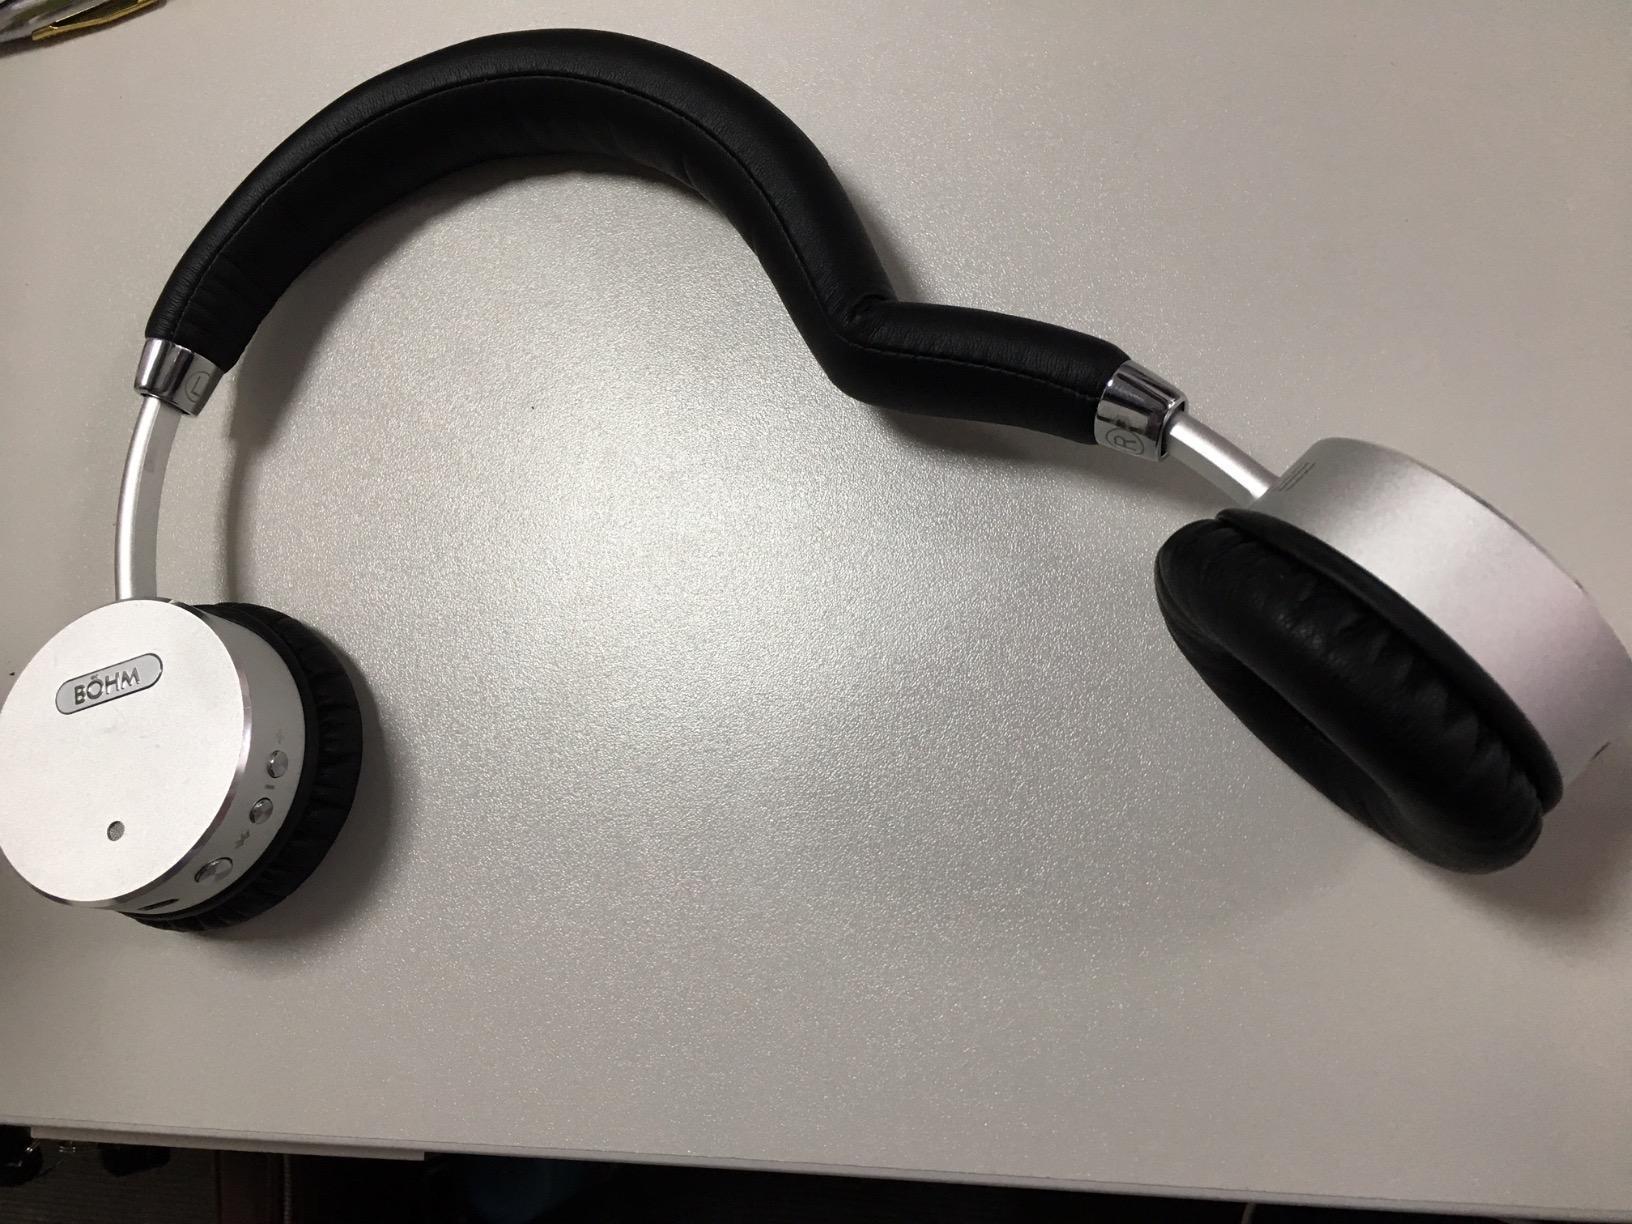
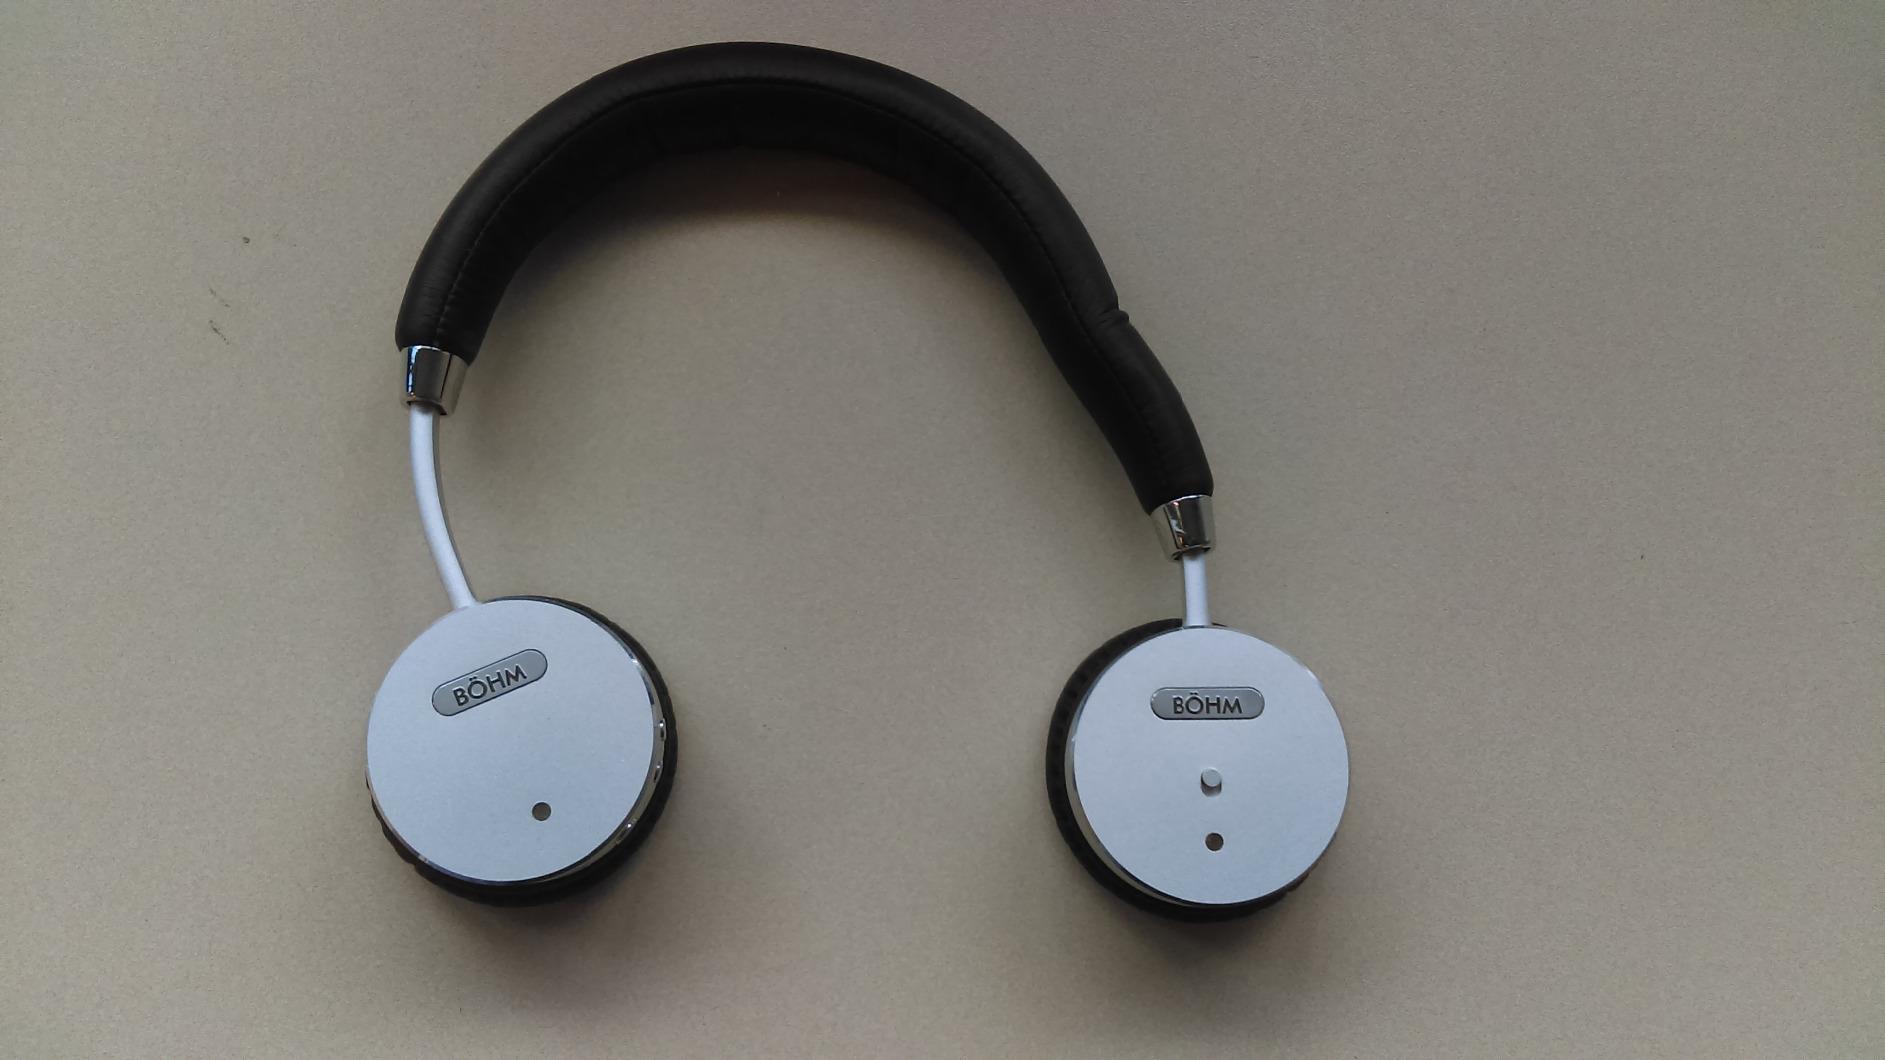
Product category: headphones
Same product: yes